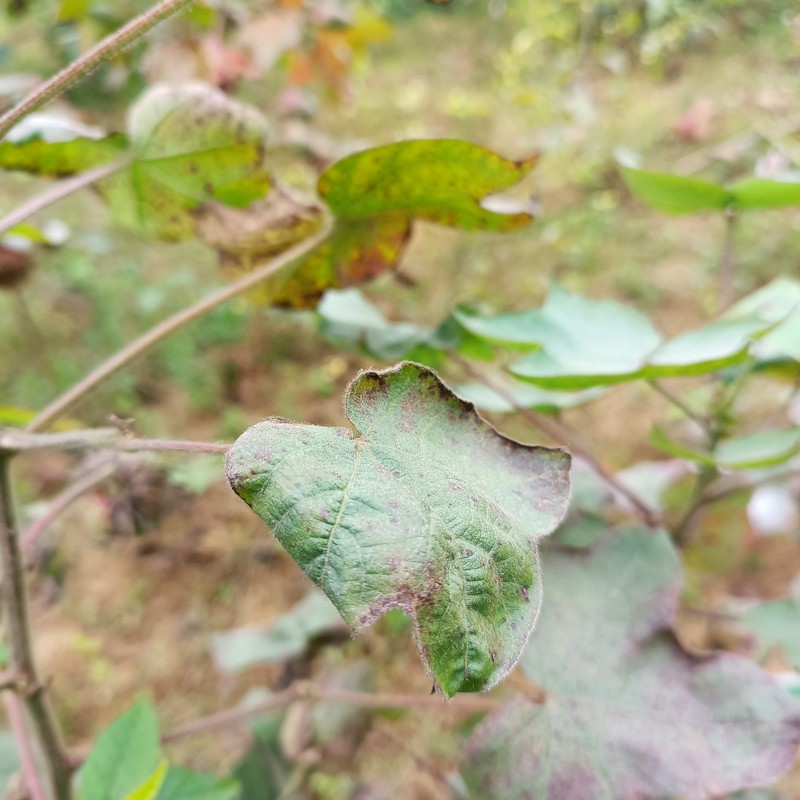
Label: Leaf Redding